Henry Conger Pratt

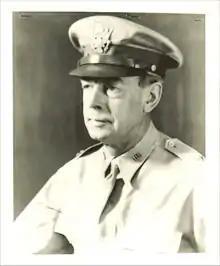
Major General Henry Conger Pratt, 1940

Henry Conger Pratt (September 2, 1882 – April 6, 1966), professionally known as H. Conger Pratt, was a major general in the United States Army. He was awarded a Distinguished Service Medal with one oak leaf cluster, and received awards from Italy, Brazil, and England. He is the only person in American military history to command both an air force wing and an army division.